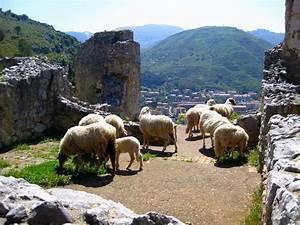
sheep